Canarium mutabile

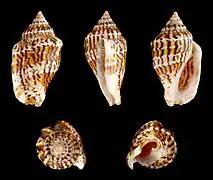
forma "zebriolatus"

This species is distributed in the Red Sea, in the Indian Ocean along Aldabra, the Chagos Atoll, the Comores, Djibouti; the East Coast of South Africa; Eritrea; Kenya ; Madagascar; the Mascarene Basin, Mauritius, Mozambique; Réunion, the Seychelles, Somalia, Tanzania; the Mediterranean Sea; the Pacific Ocean along the Philippines.